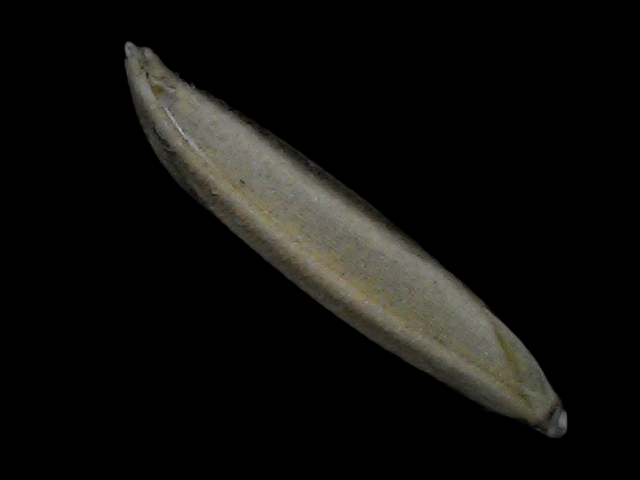
Rice variety: Bd57